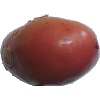
Label: Potato Red Washed 1